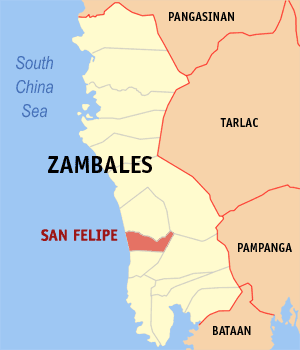
San Felipe est une municipalité de 4ᵉ classe située dans la province de Zambales aux Philippines. Selon le recensement de 2010 elle est peuplée de 22 020 habitants.